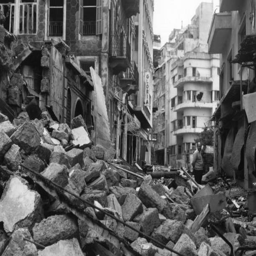
one of narrow streets piled high with rubble after a civil war .